Employment record book

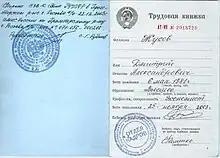
"Trudovaya knizhka" (1974, USSR).

The "Trudovaya knizhka" of 1974 series was issued in 15 different series, for each of the 15 republics. The issue for Russia (series AT) had 40 pages. Issues for the other republics had twice more, where page 41 in the middle was a duplicate title page written in the language of the relevant republic. Localized names of the document were: , , etc.